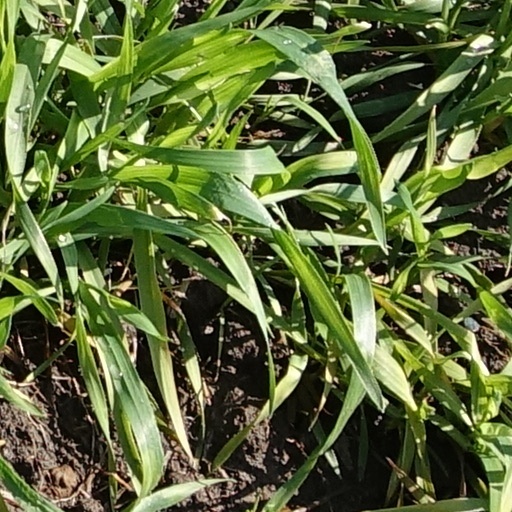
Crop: wheat